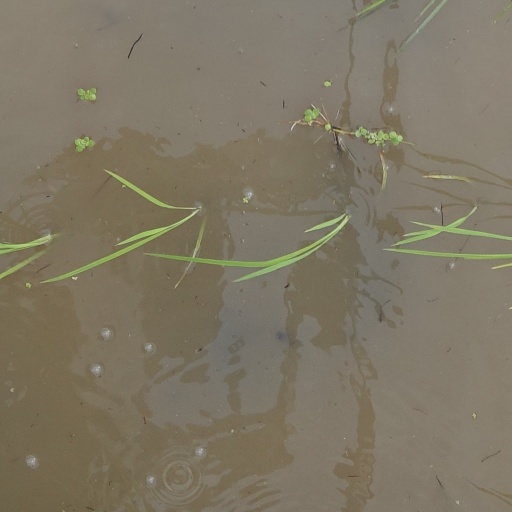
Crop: rice